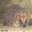
Label: porcupine